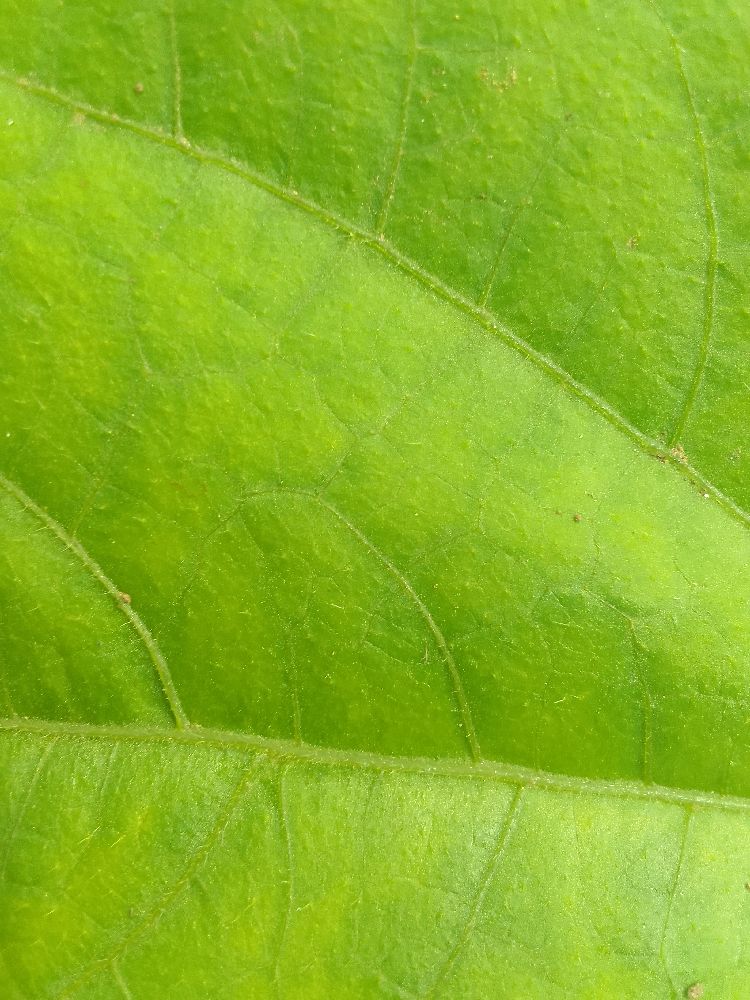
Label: healthy